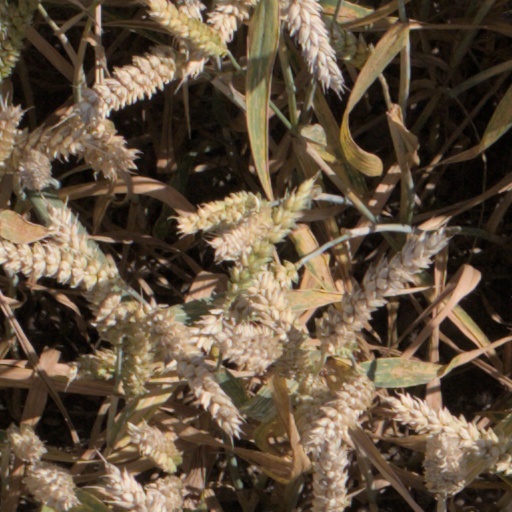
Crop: wheat